Muddy (film)

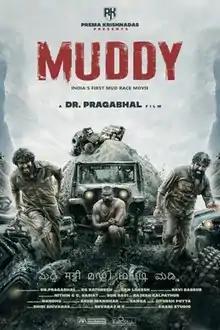
Film Poster

Muddy is a 2021 Indian Malayalam-language sports action drama film directed by Dr. Pragabhal, under the banner of PK7 Creations. It is the first Indian movie based on off-road mud race (4×4), which stars Yuvan Krishna, Ridhaan Krishna, Anusha Suresh and Amit Sivadas Nair in the lead roles, while Hareesh Peradi, IM Vijayan, and Renji Panicker play supporting roles in the film. "Muddy" was released in five languages (Tamil, Telugu, Kannada, Hindi and English) in theatres on 10 December 2021.